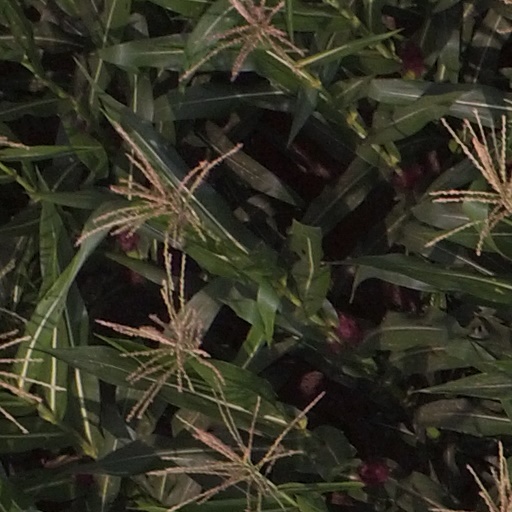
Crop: maize; corn